Juan Soto

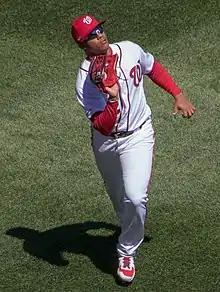
Soto with the Nationals in 2019

In June, shortly after Soto was called up to the major leagues, "Baseball America" listed him as the Nationals' top prospect, overtaking fellow outfielder Víctor Robles, and the fourth-best overall prospect in baseball. Soto contributed to a notable oddity when he hit a home run against the New York Yankees on June 18. The contest began on May 15, five days before Soto made his major league debut, but was suspended until June 18 due to inclement weather with the score at 3–3. Since the stoppage occurred at the end of the fifth inning, a team would have been awarded the win if they were ahead, which implied that he had technically hit a home run before his MLB debut. To prevent confusion, it was added in sequence to his already accrued home run total as his sixth home run. It was also one of three home runs Soto hit in his first five plate appearances against the Yankees.